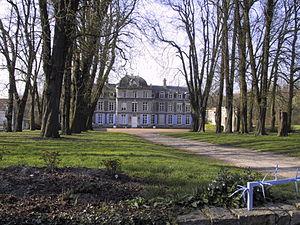
Rebreuve-Ranchicourt est une commune française située dans le département du Pas-de-Calais en région Hauts-de-France.